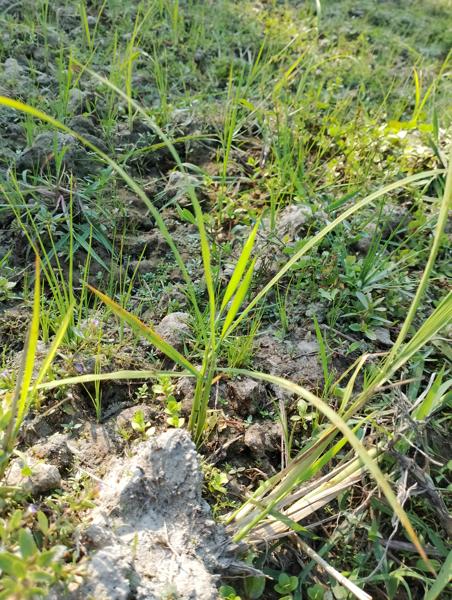
Weed species: Panicum repens